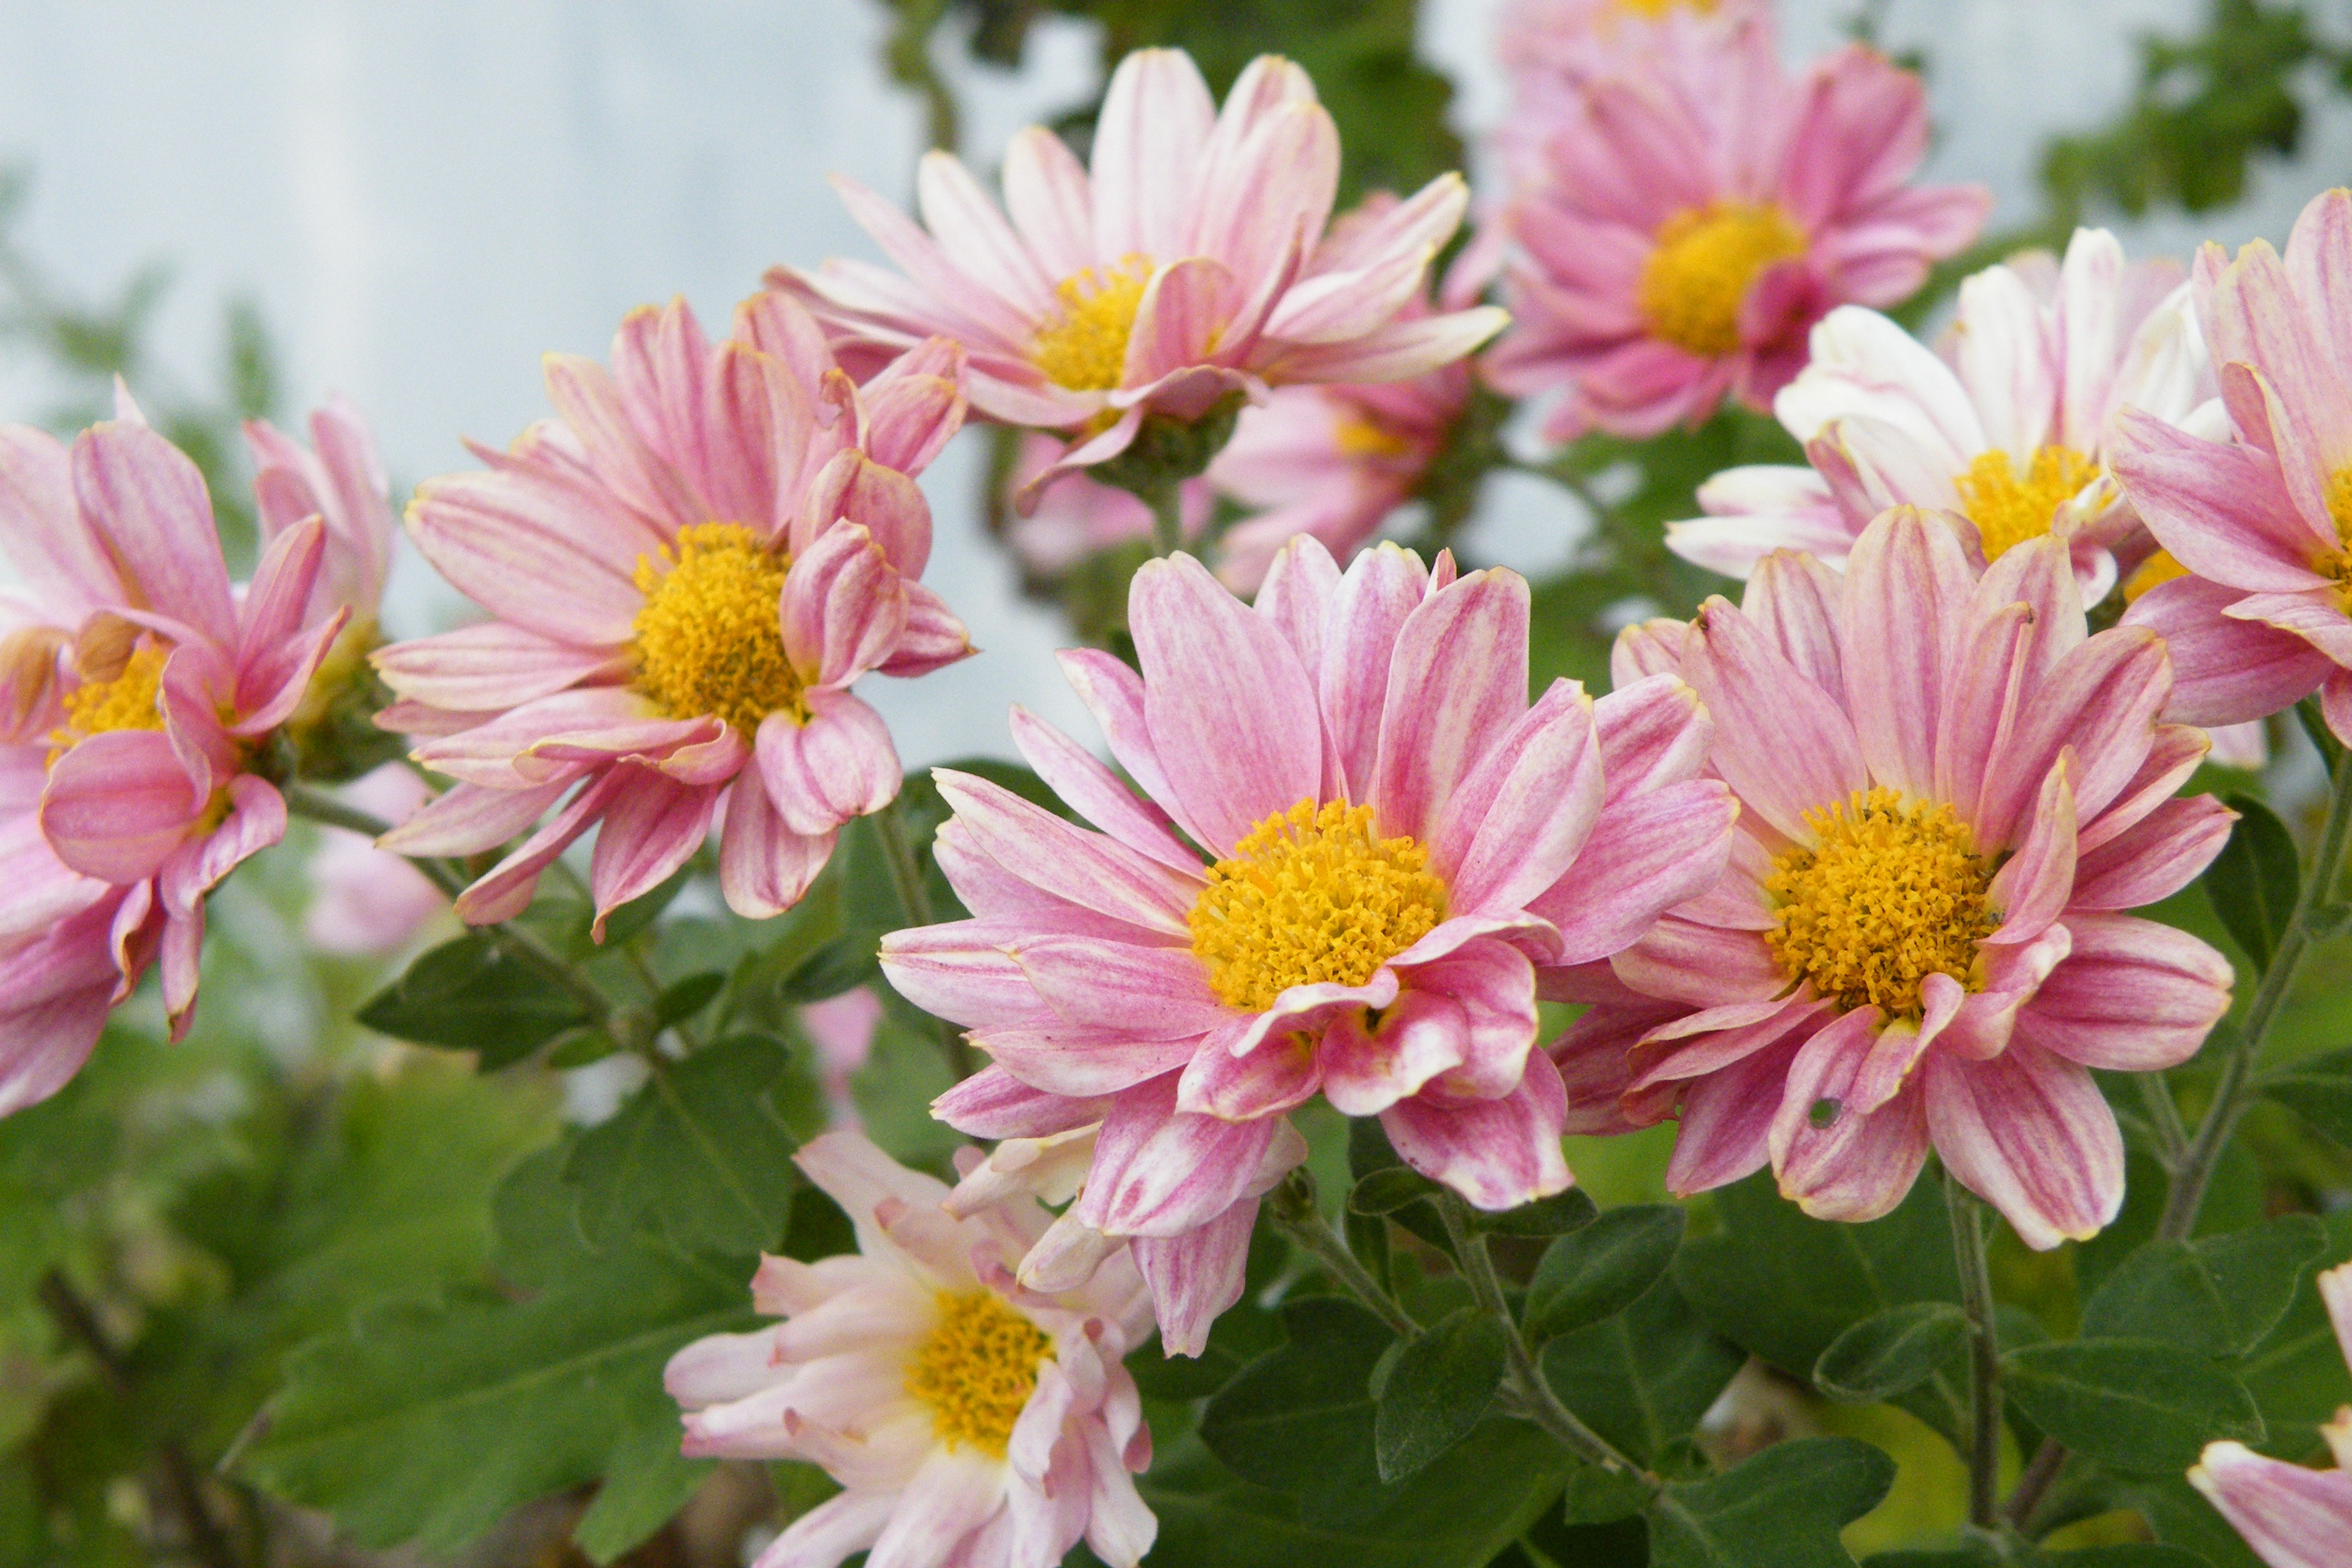
nature, plant, flower, petal, spring, pink, plants, flowers, dahlia, spring flowers, flowering plant, daisy family, asterales, annual plant, land plant, marguerite daisy, garden cosmos, chrysanths